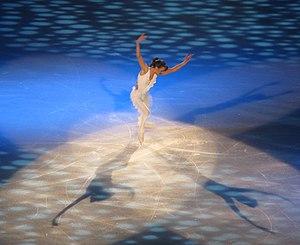
La patineuse Marie-Pierre Leray lors du gala du trophée Éric Bompard 2013 à Paris-Bercy.
Marie-Pierre Leray, née le 17 février 1975 à Villecresnes, est une patineuse artistique française qui a patiné en individuel et en couple. Dans la catégorie individuelle, elle est triple vice-championne de France. Dans la catégorie des couples, elle est devenue championne de France en 1993 avec son partenaire Frédéric Lipka, et bien plus tard, vice-championne de France en 2002 avec son nouveau partenaire Nicolas Osseland.